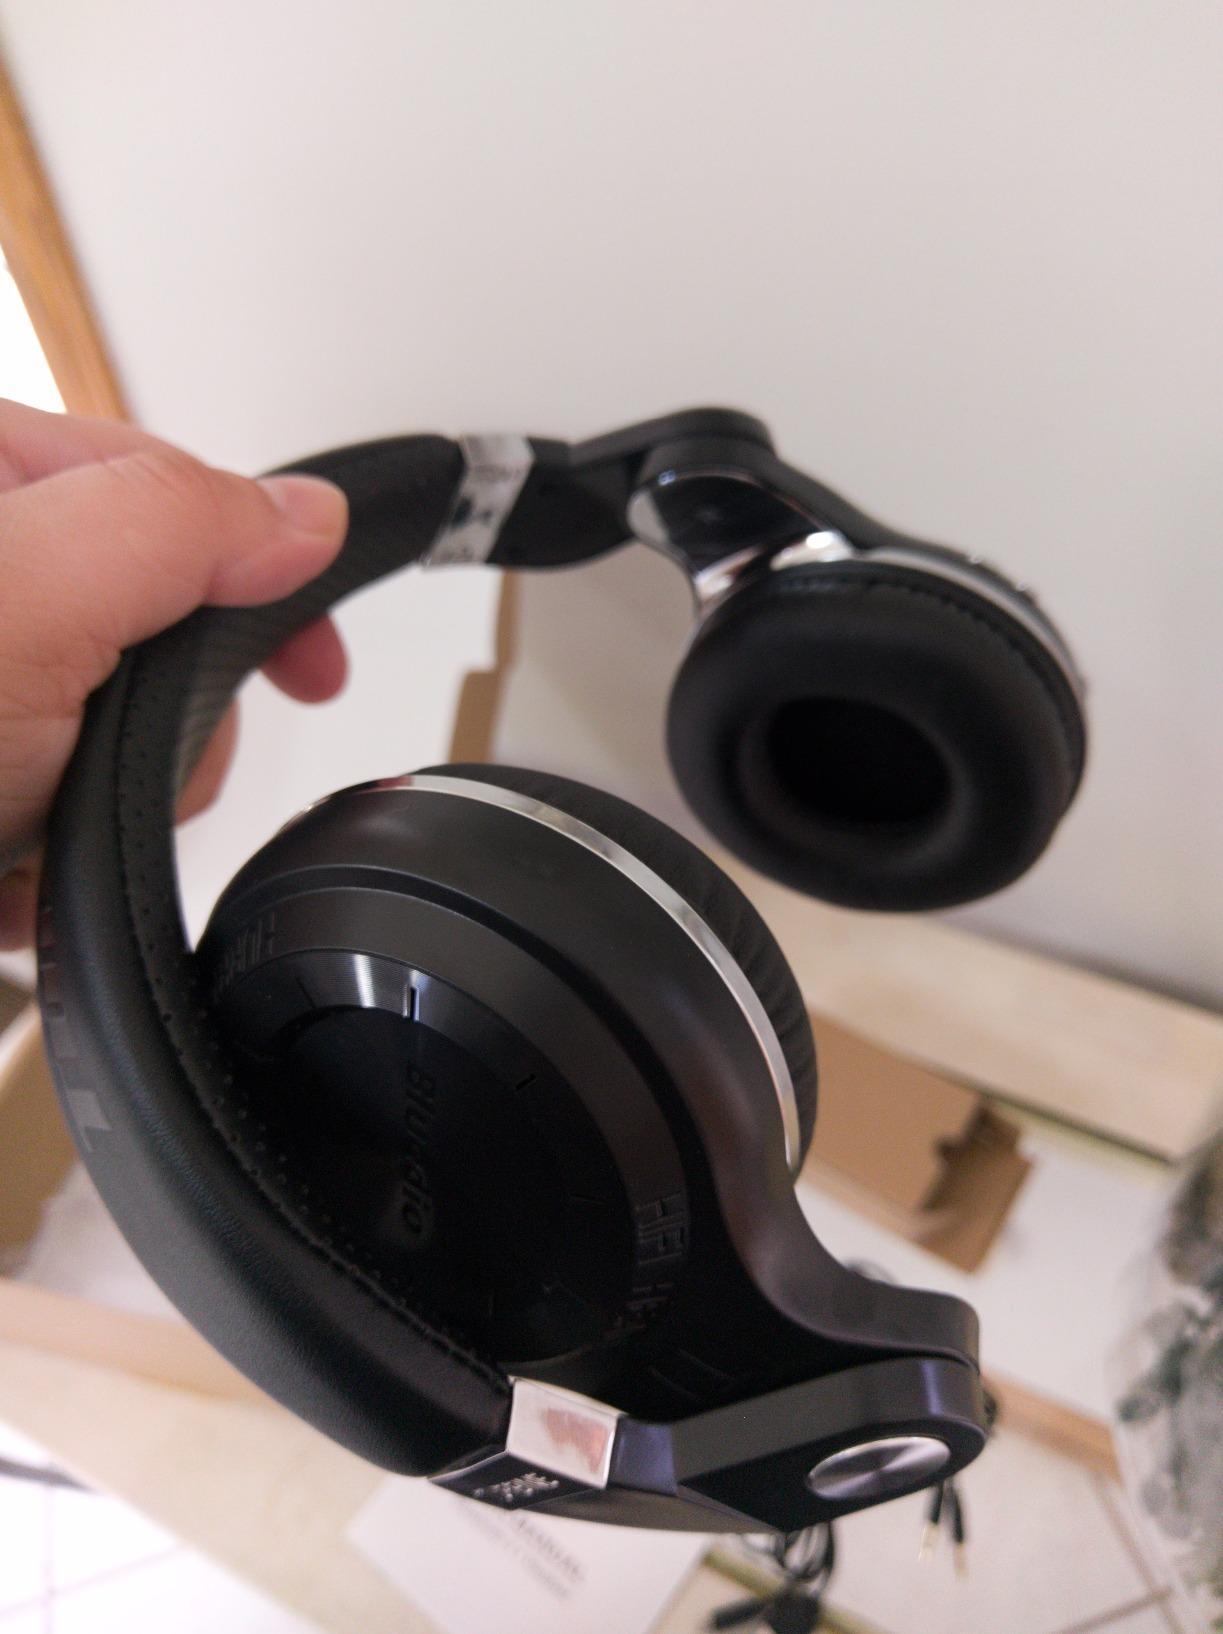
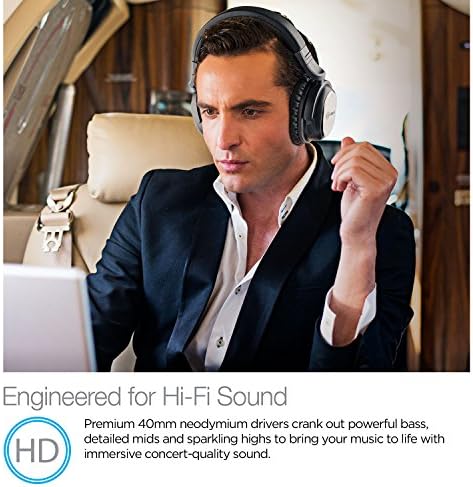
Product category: headphones
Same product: no